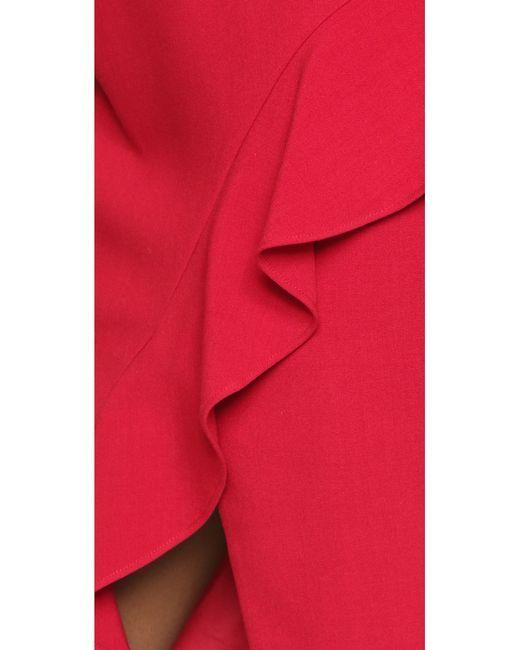
Dunkelrosa stylischer Rock für Frauen